Netherlands Indies guilder

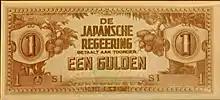
One guilder, Japanese occupation currency, Dutch East Indies

The bank's fourth exclusive rights were granted from 1860 to 1870, increasing the bank's capital to the full ƒ4 million, permitting the bank to open branches outside Java, and extending the range of bank paper issuable down to ƒ10 as well as allowing larger denominations. It was provided that the bank should guarantee two-thirds of the value of its banknotes with valid payment instruments. Thus the second series of bank notes was issued in 1861 in denominations of ƒ10, ƒ25, ƒ50, ƒ100, ƒ500 and ƒ1000, and the 1846 silver recipes were withdrawn. DJB opened branches in Padang (August 1864), Surakarta (November 1867), Makassar (December 1864), Cirebon (August 1866) and Pasuruan (November 1867). In 1864 a new design of banknotes was introduced, including new ƒ5, ƒ200 and ƒ300 denominations.